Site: brandenburg
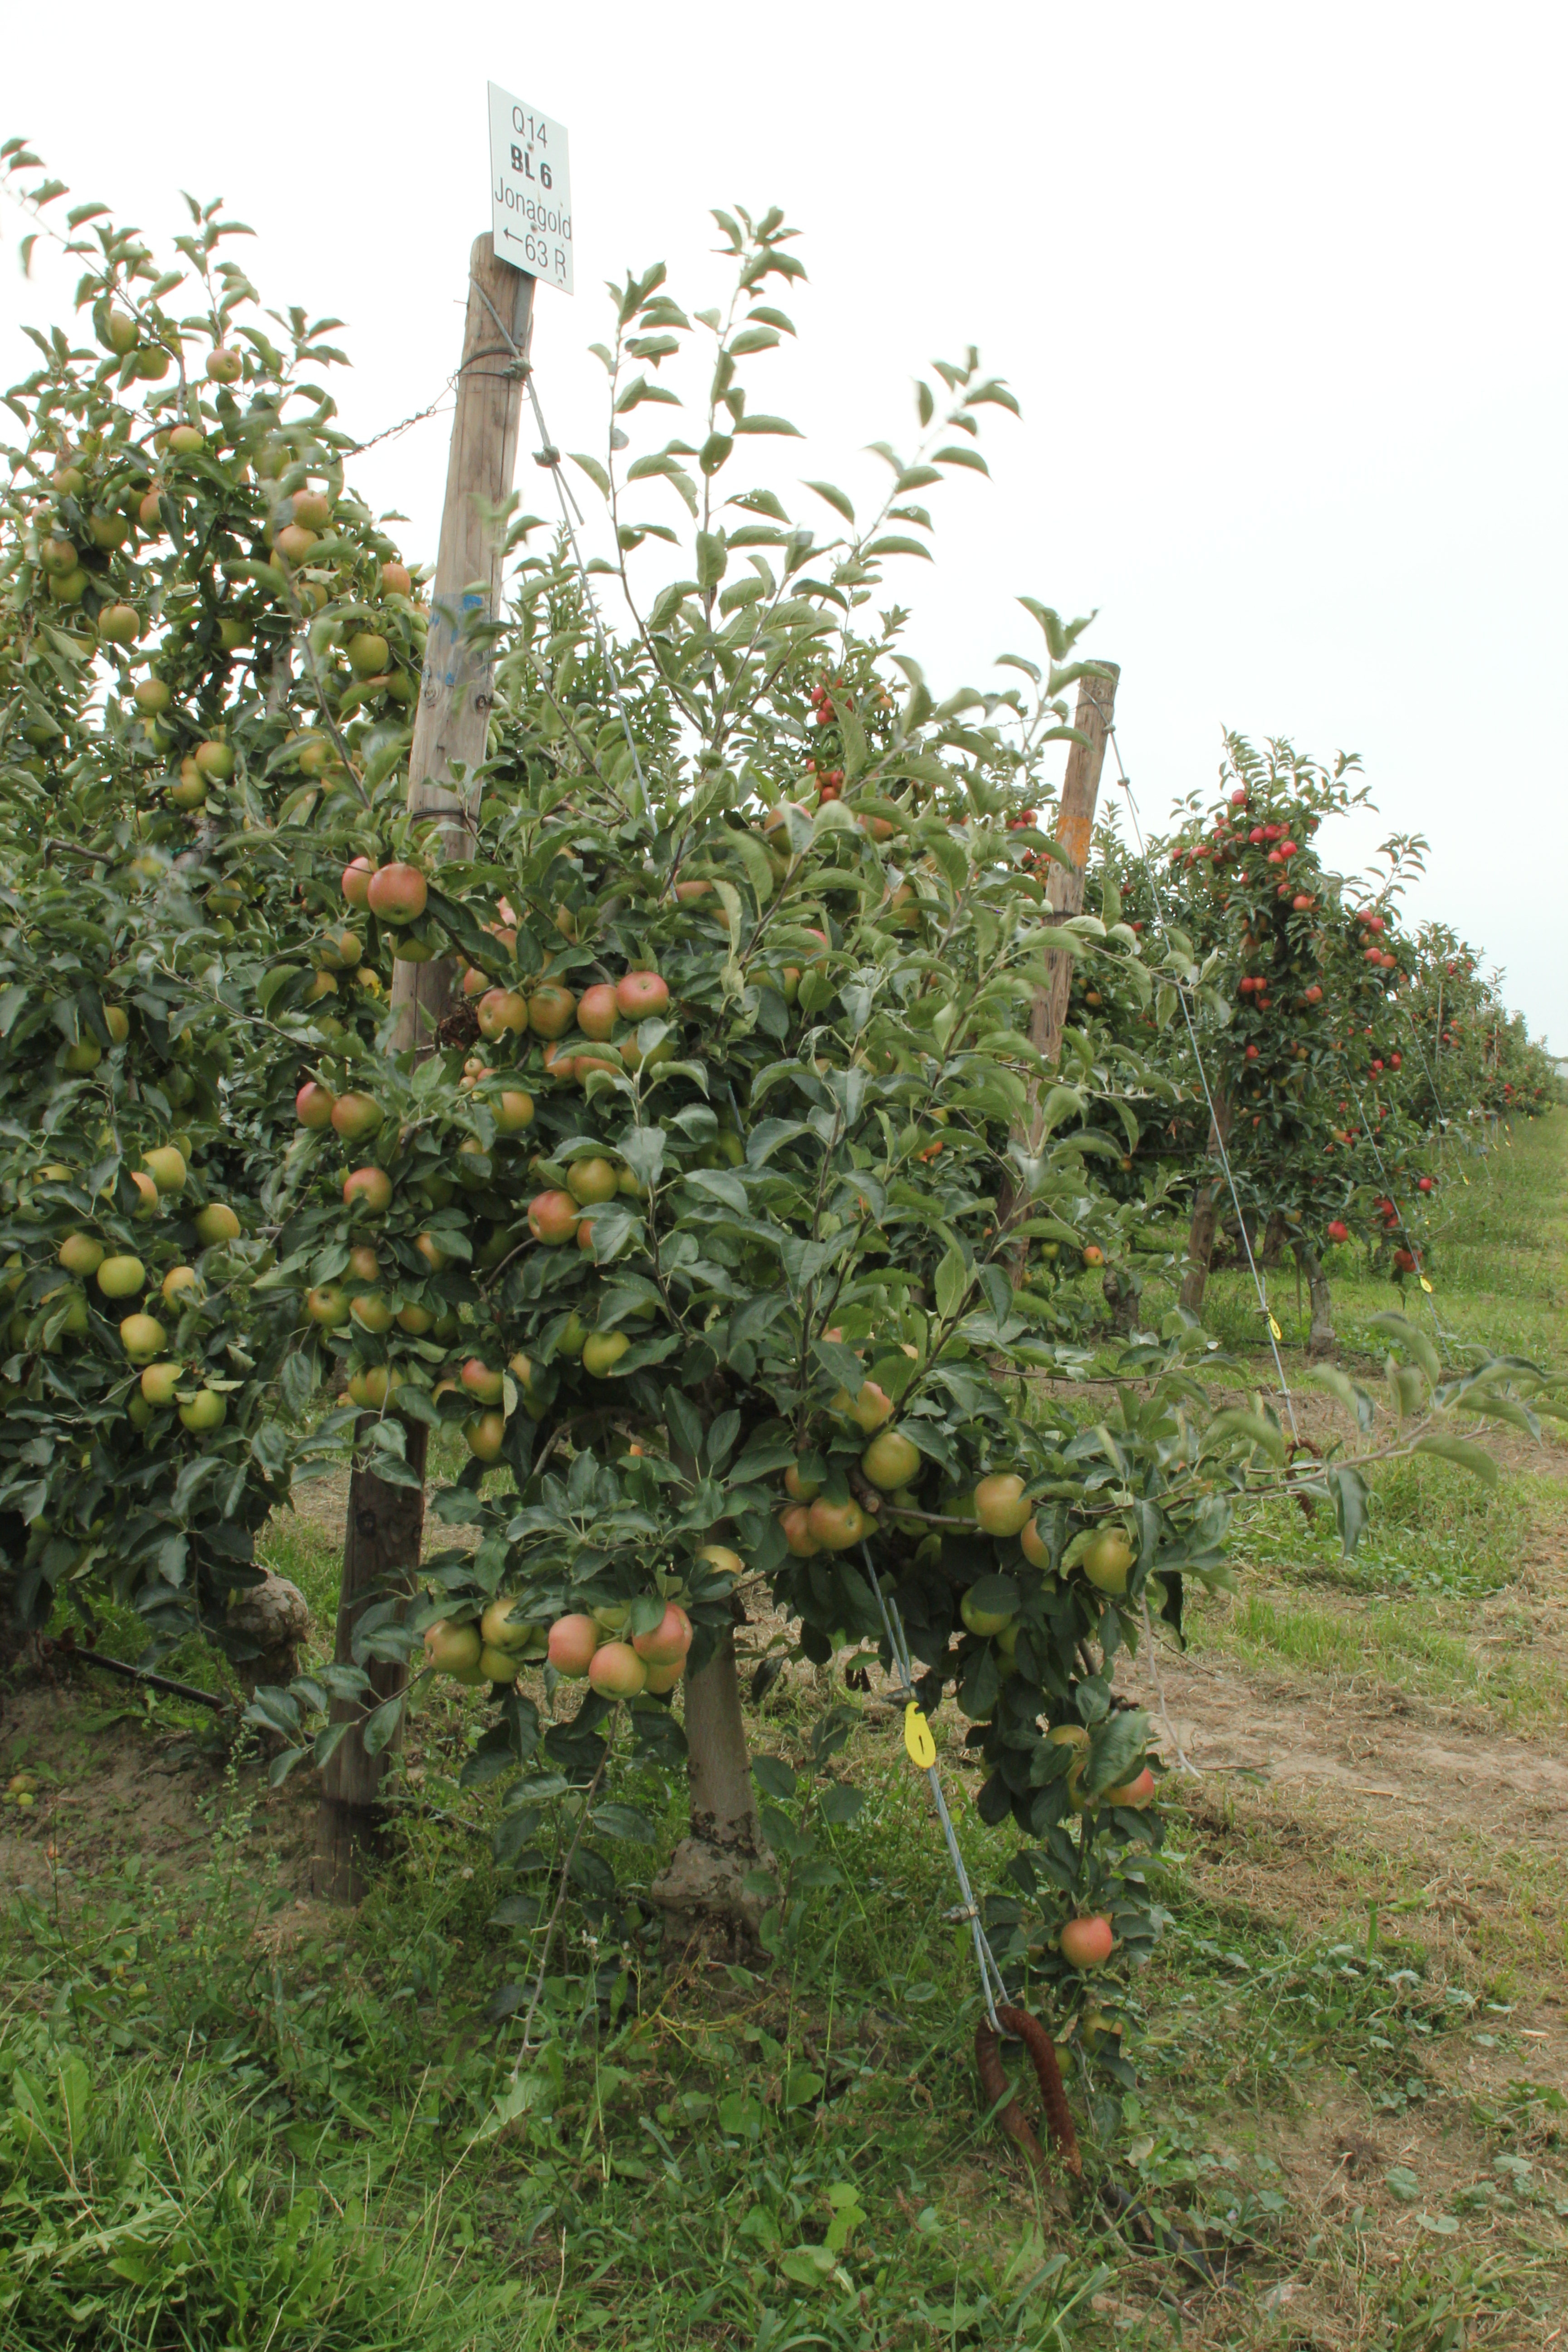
Growth stage (BBCH 87): Maturity of fruit and seed